United Consultants Twin Bee

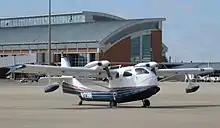
United Consultants Twin Bee

The Republic Seabee was built between 1946 and 1948, with over 1000 aircraft being sold. The type was rather underpowered and many were later fitted with more powerful engines than the Franklin 6A8 originally fitted.